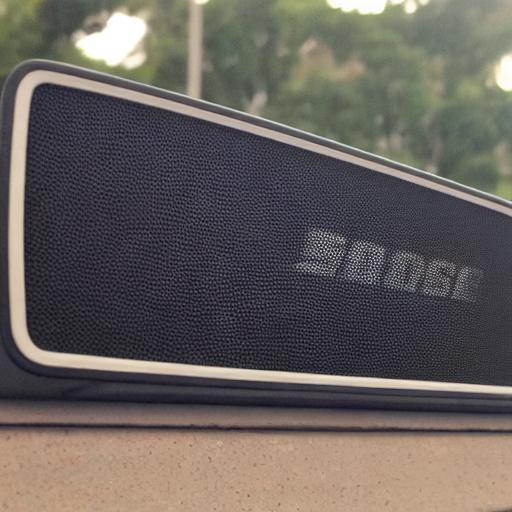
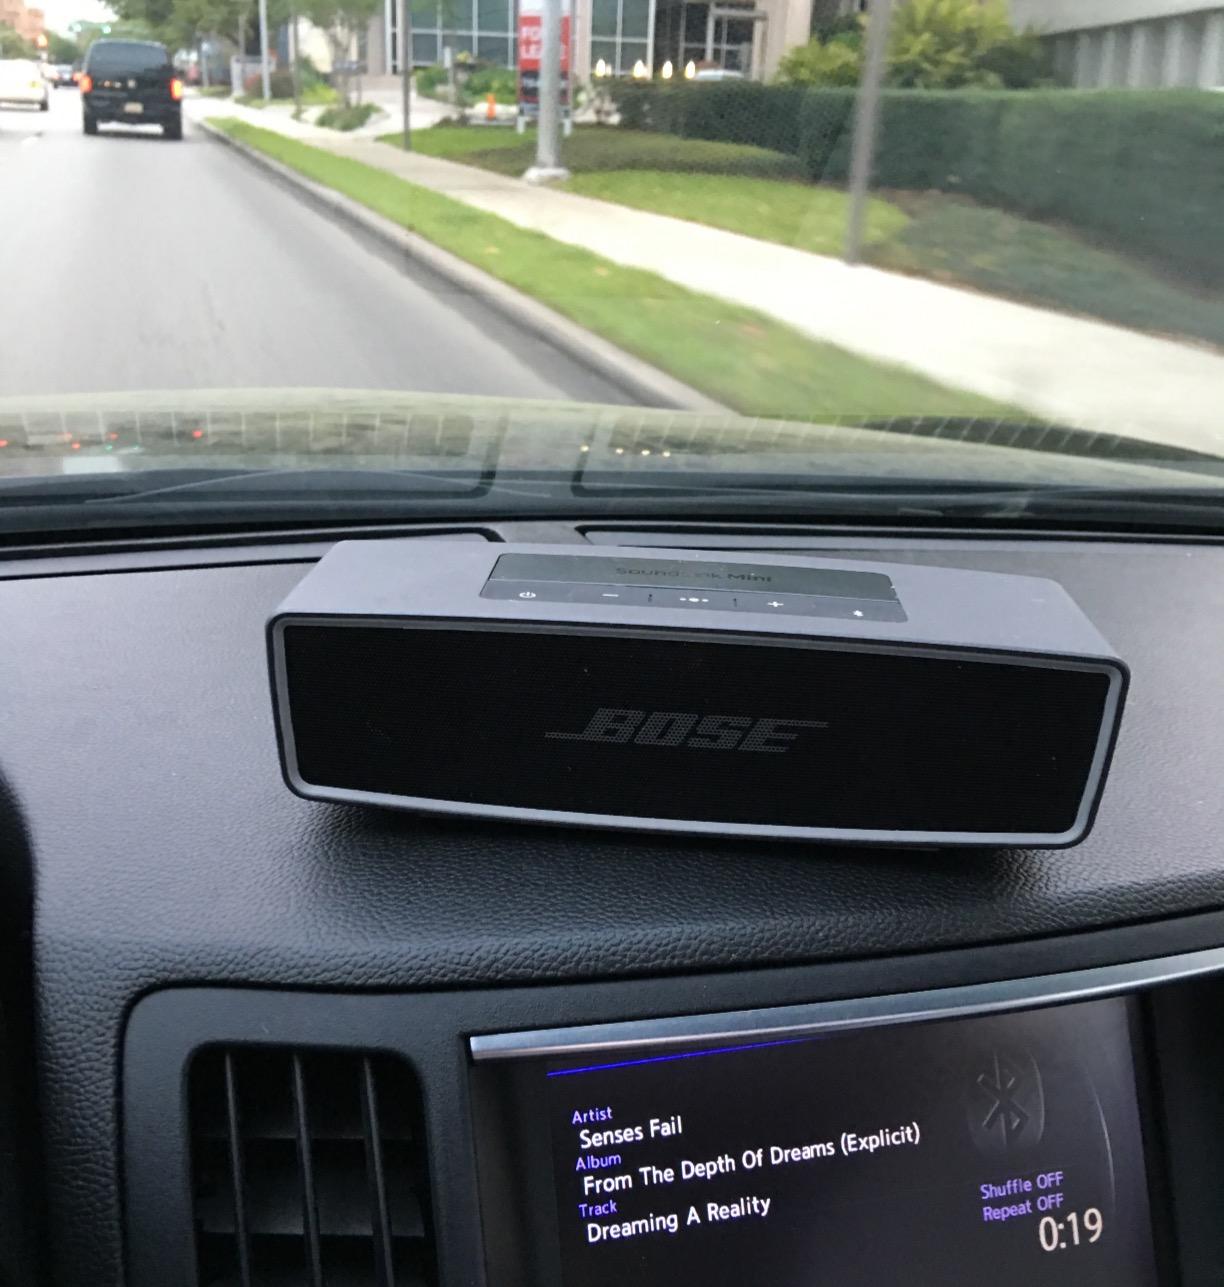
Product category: speaker
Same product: no